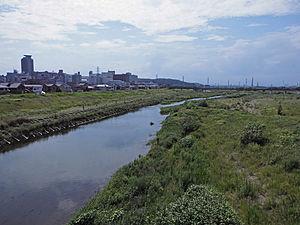
Tama est une ville du Japon située dans la préfecture de Tokyo.